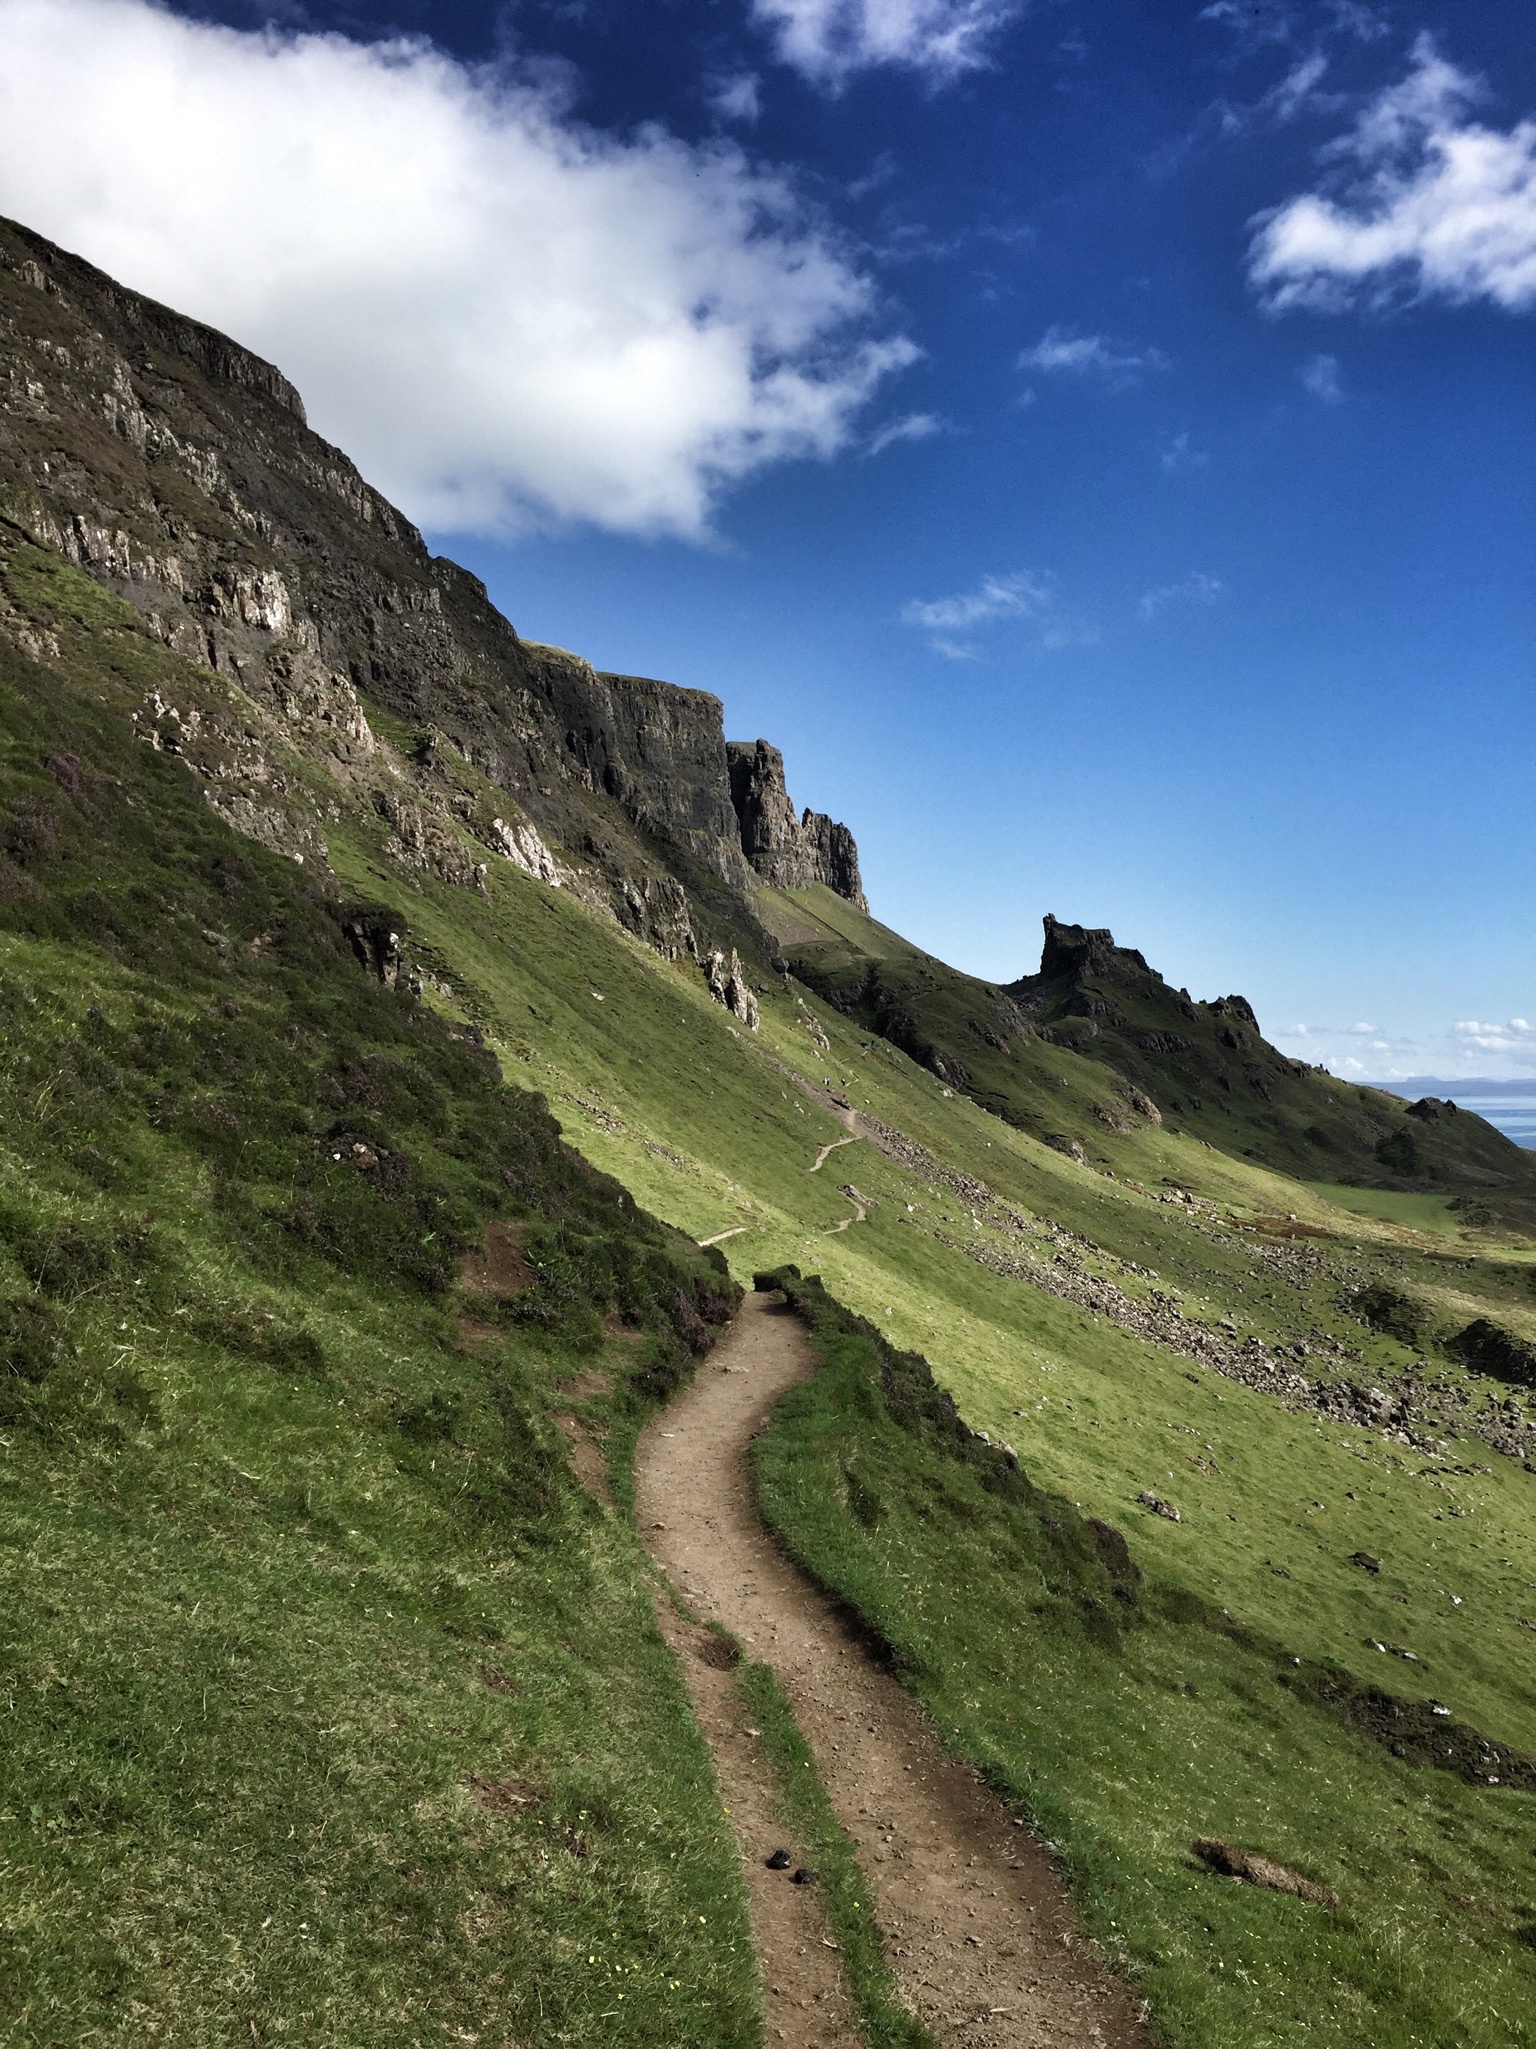
landscape, nature, grass, wilderness, walking, mountain, cloud, sky, hiking, trail, meadow, hill, adventure, valley, mountain range, cliff, highland, terrain, ridge, alps, grassland, plateau, fell, rural area, landform, mountain pass, geographical feature, mountainous landforms